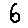
Label: 6